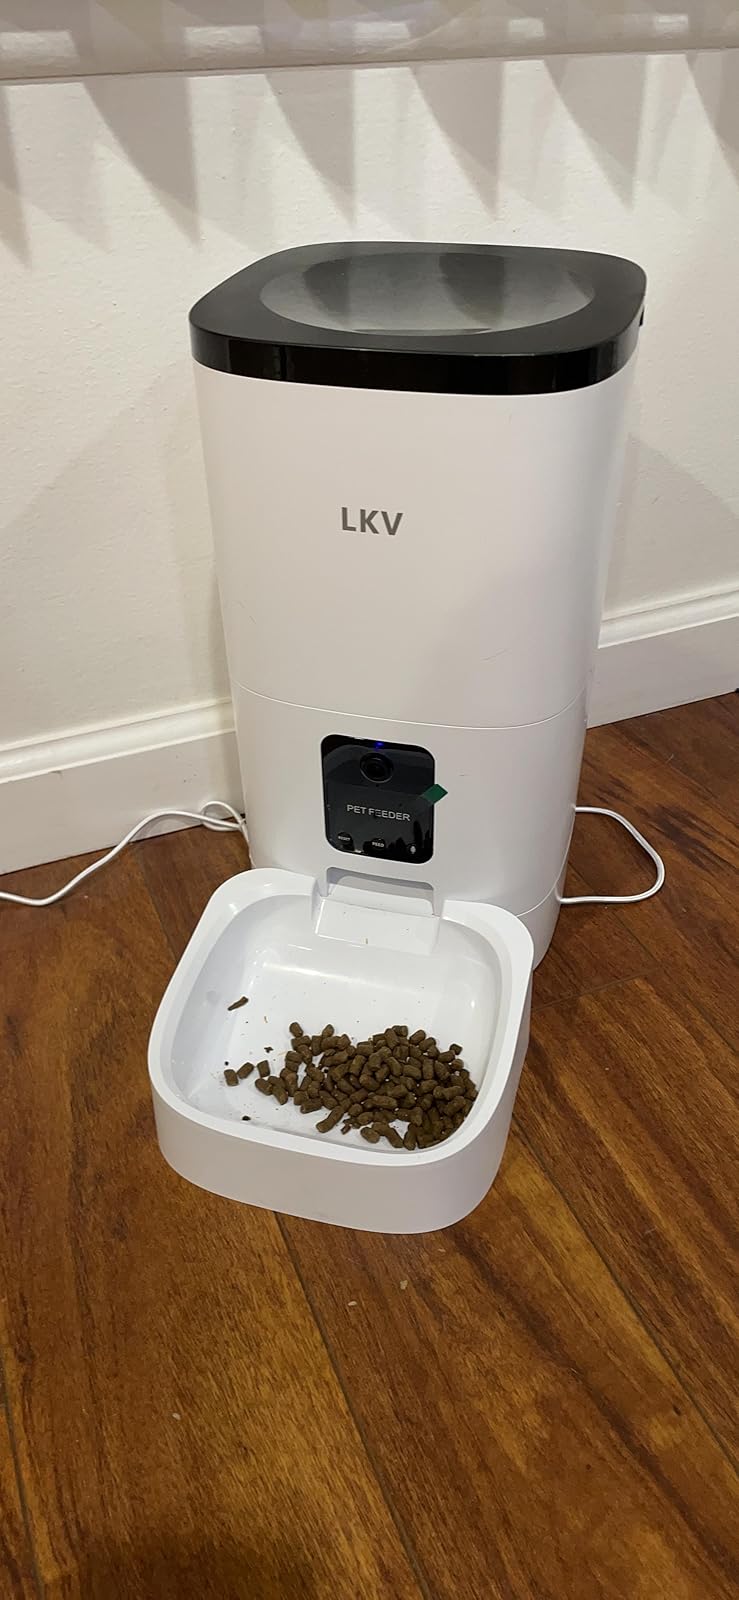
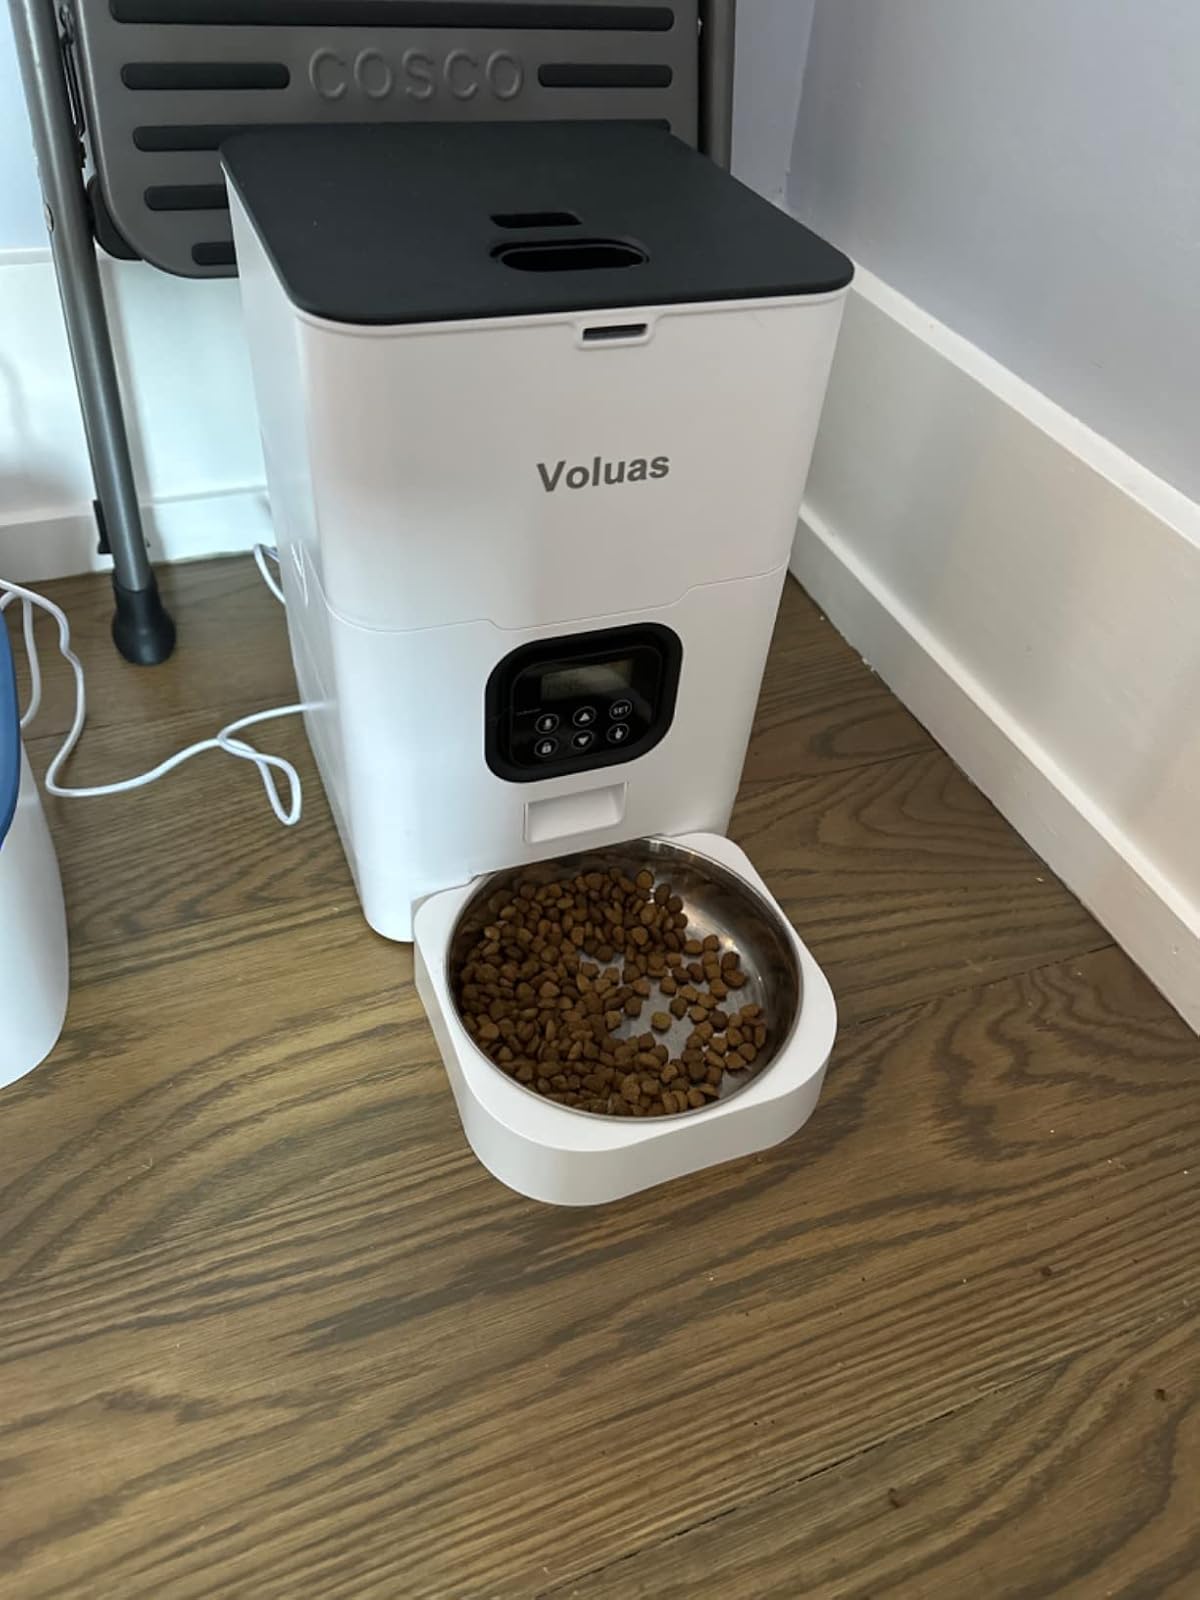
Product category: items_feeder
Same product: no